Maria I of Portugal

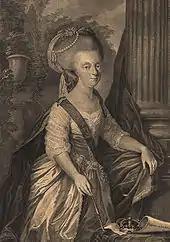
Engraving of Maria I from 1786

King José's government was dominated completely by Sebastião José de Carvalho e Melo, 1st Marquis of Pombal. The Marquis of Pombal secured control of the government after the 1755 Lisbon earthquake, in which around 100,000 people lost their lives. The palace of Maria's birth was also destroyed in the disaster.